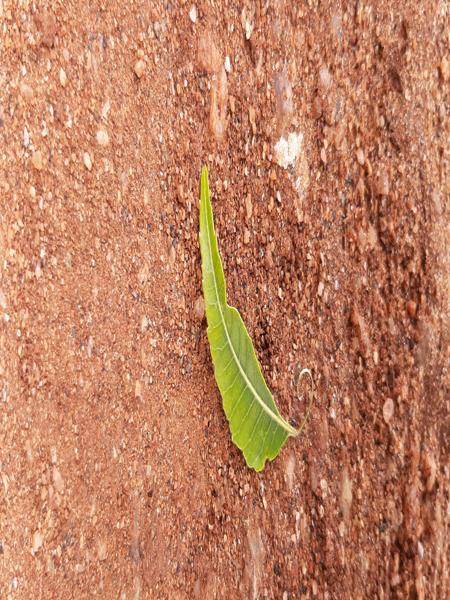
Plant: Neem